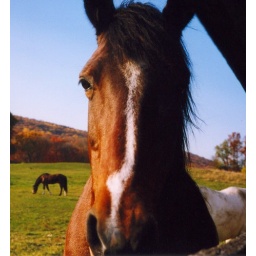
Another nice horse that was in a field by the side of the road